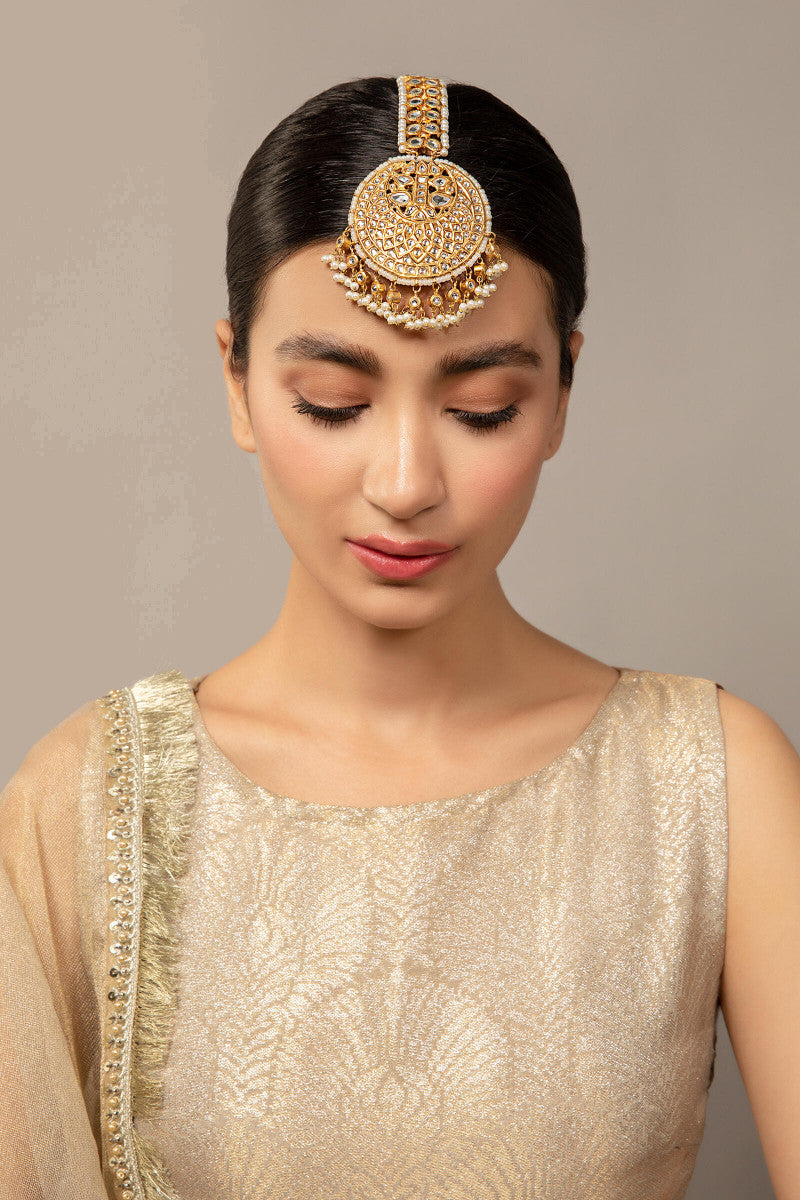
gold kundan headpiece